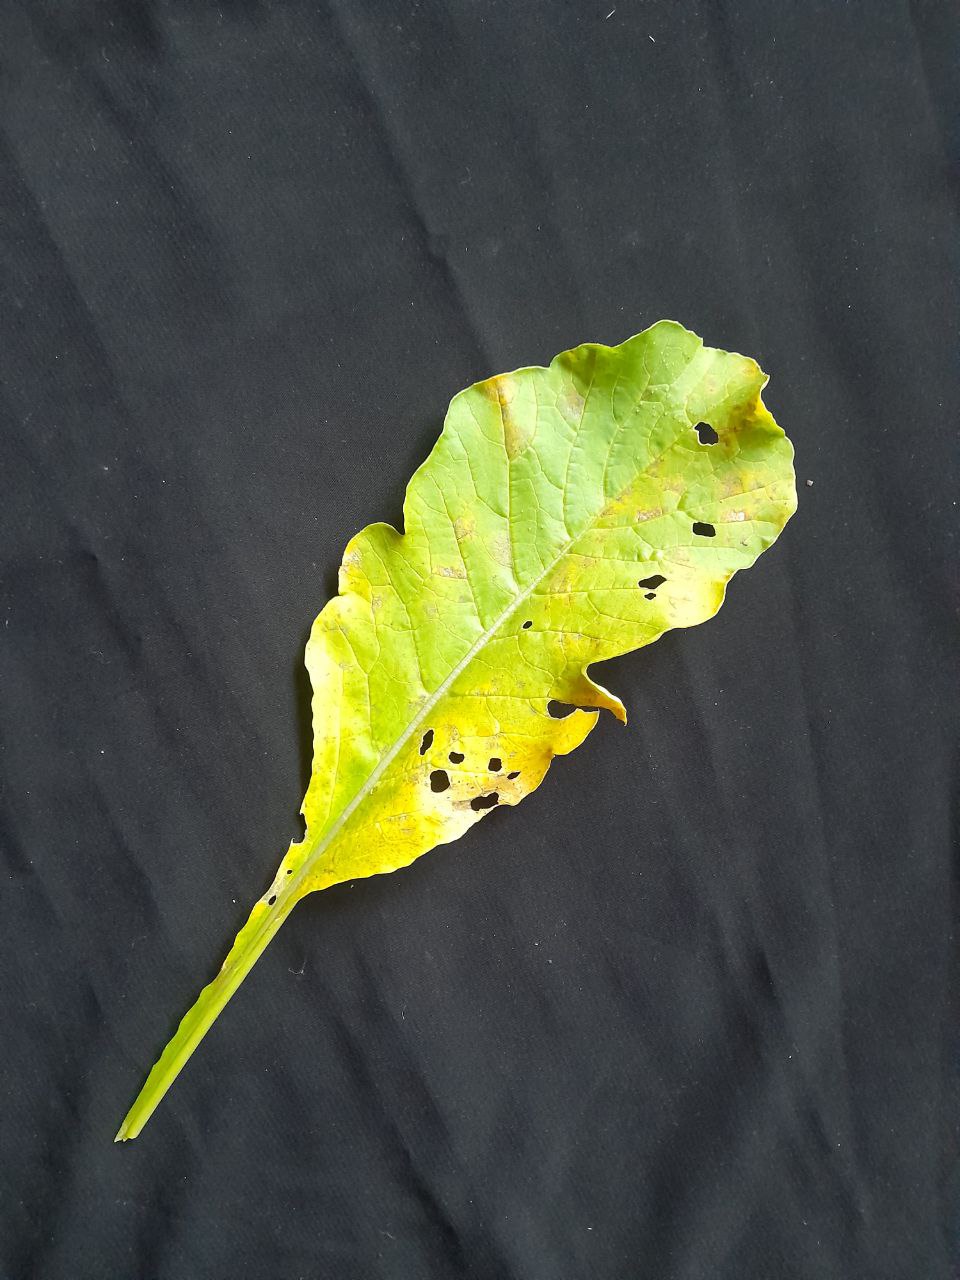
Label: flea beetle